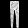
Label: Trouser